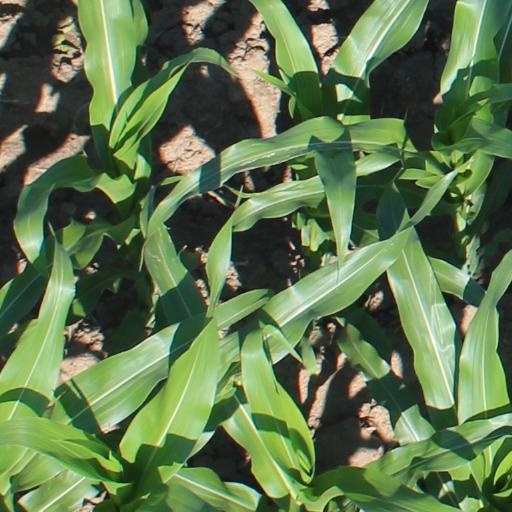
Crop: maize; corn